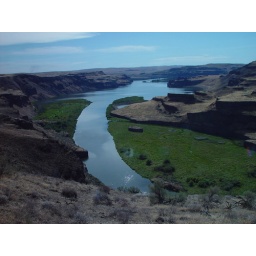
The Marmes Site on the left. Snake river in the distance. The green is silt build up...not good.